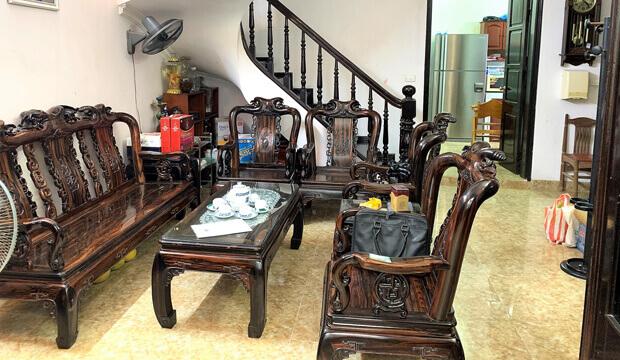
ở trong căn nhà có sự xuất hiện của một bộ bàn ghế gỗ